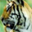
Label: tiger